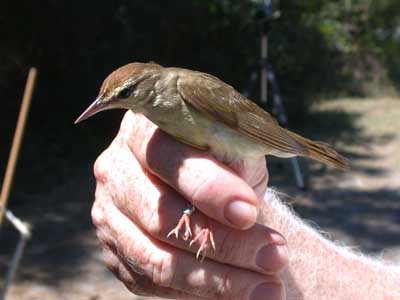
the small bird is brown and grey with a medium sized pointed bill.
the bird has a yellowish, brown crown, wings, and retrices and a lighter, yellow-brown belly and abdomen.
this bird has a white belly and breast with a brown crown and back.
this tiny golden brown bird has a sharp pointed beak with long feat.
this bird is brown with white on its chest and has a long, pointy beak.
a small dull colored bird with a brown body and a sort of purplish orange beaka tiny light brown bird with a long sharp beaka small bird with brown colored wings with long pointy beak and beige colored belly.
this small brown bird has a pointy beak and white belly.
this bird has wings that are brown and has a white belly
Species: Swainson Warbler